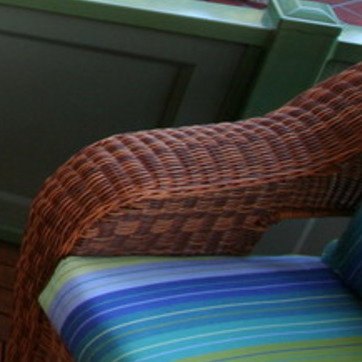
Material: other